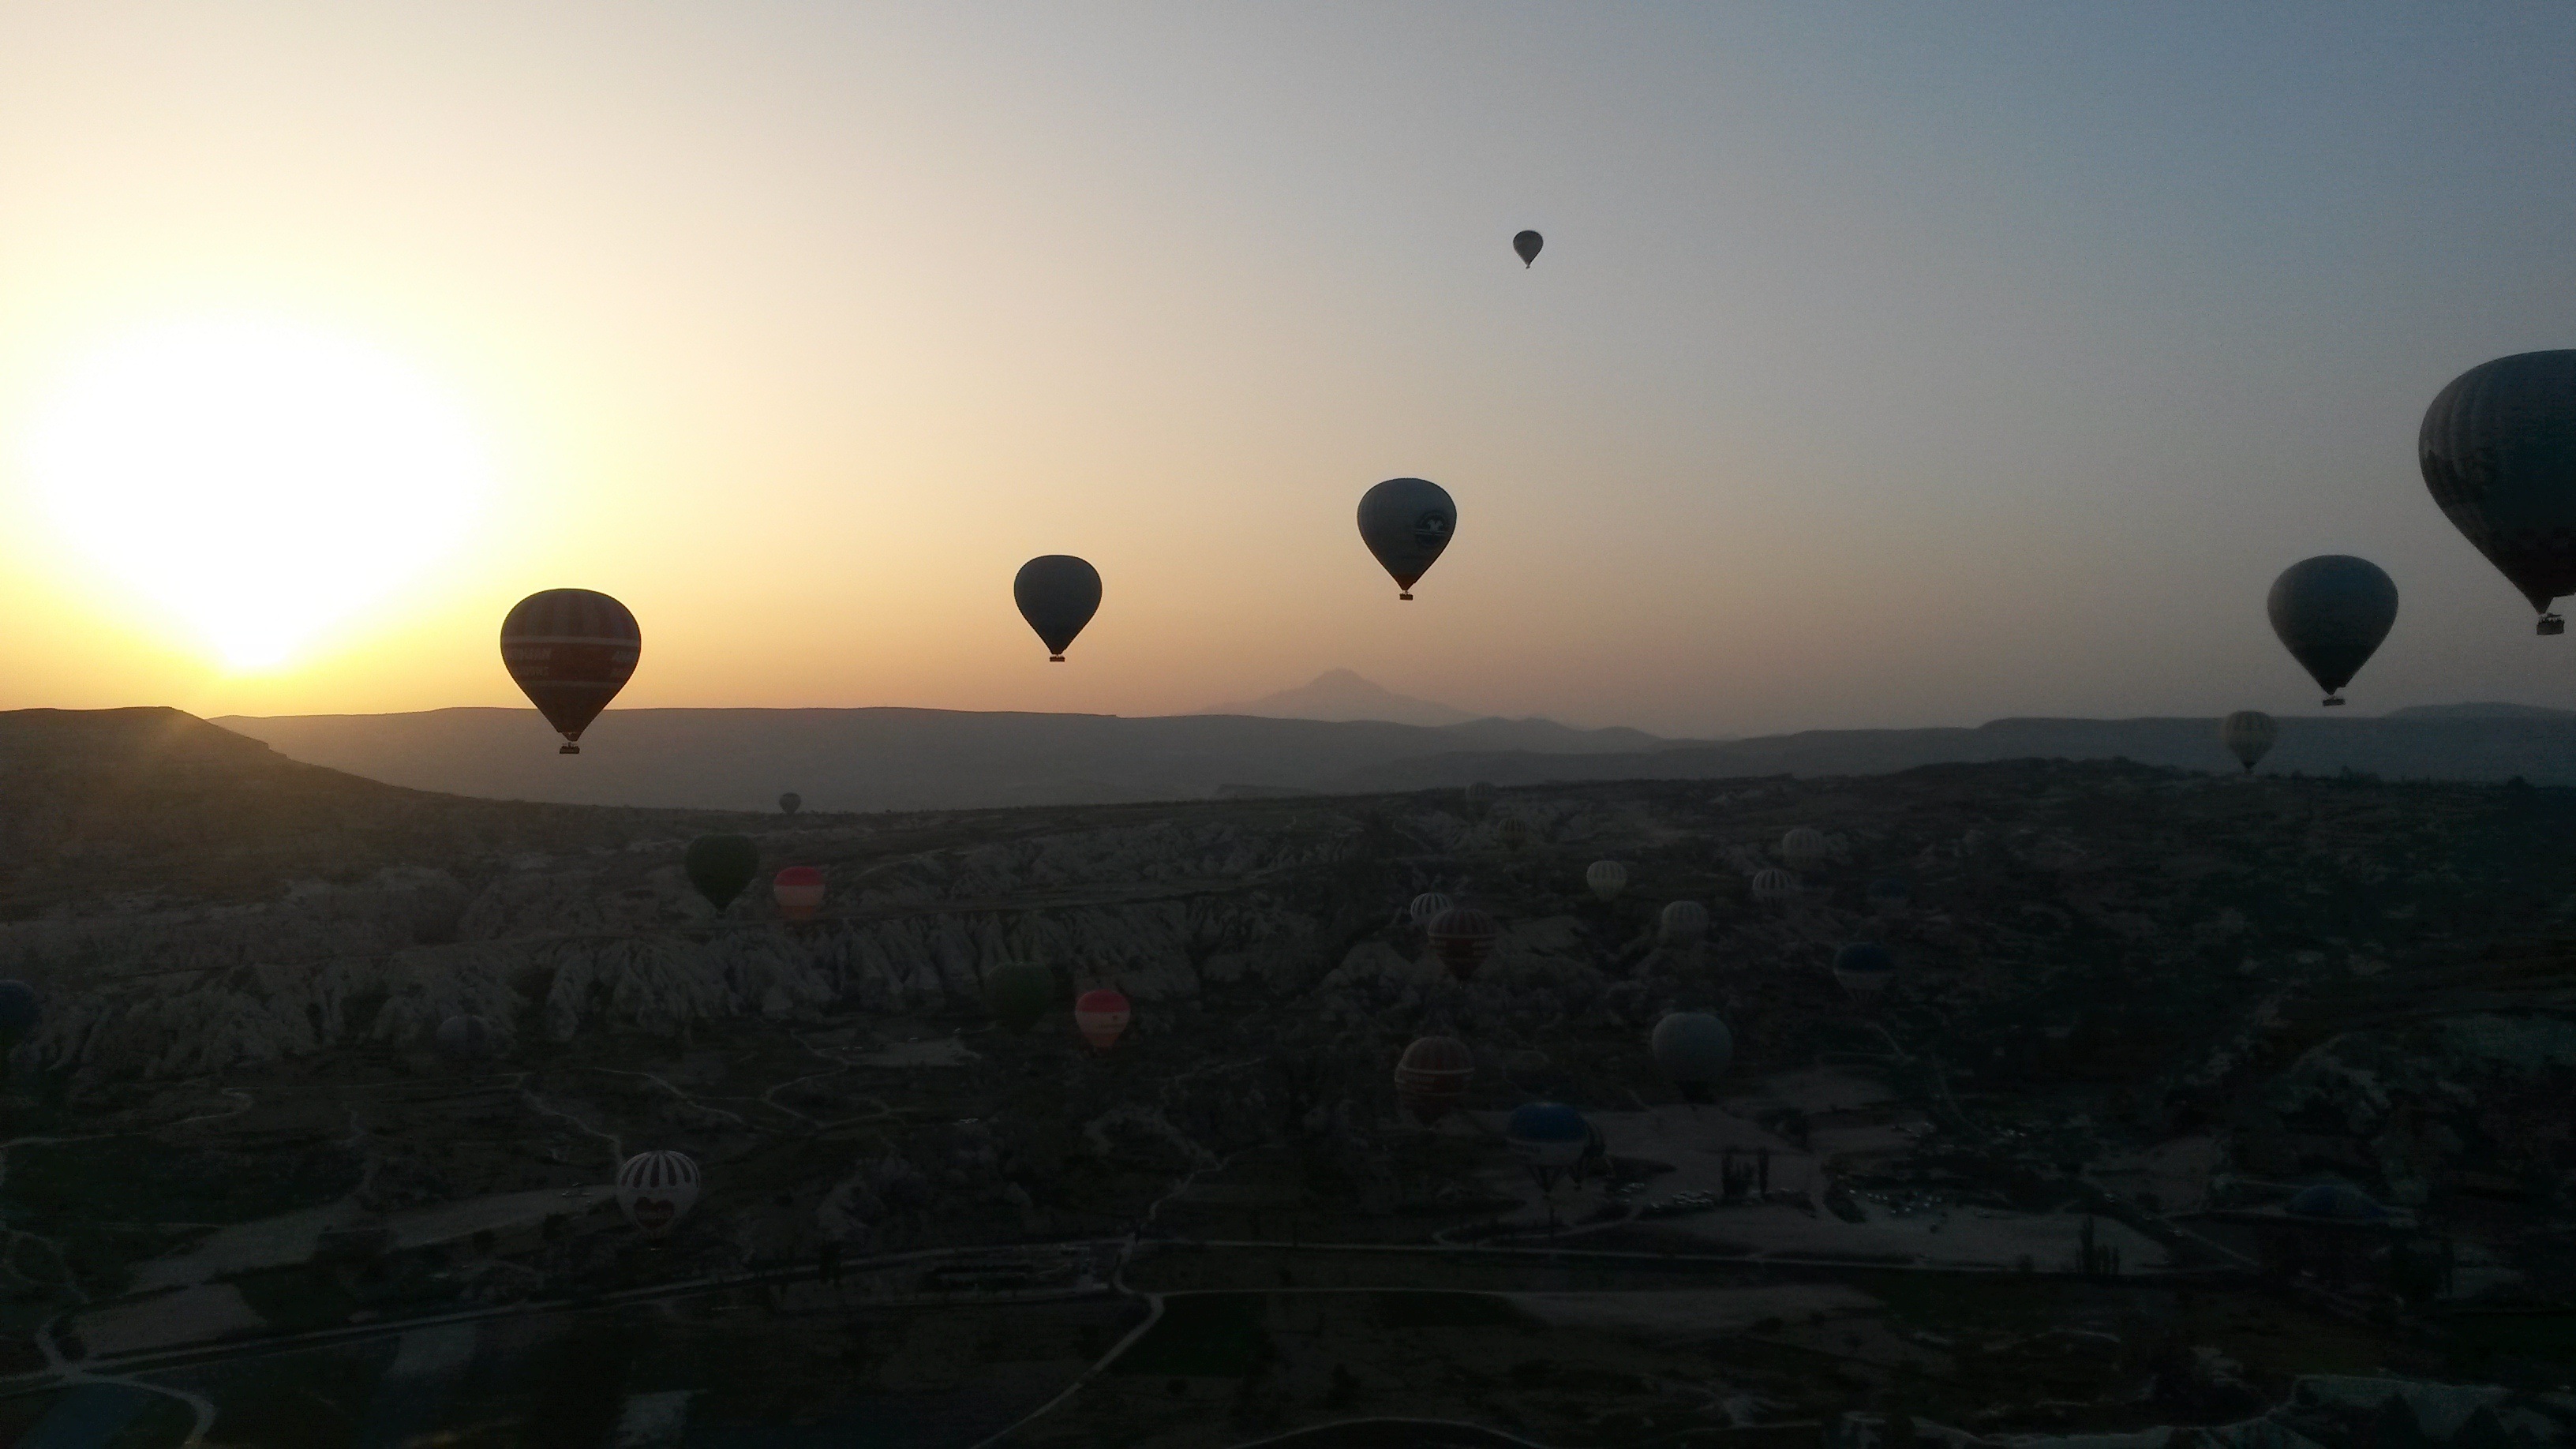
sky, sunrise, sunset, balloon, hot air balloon, adventure, aircraft, vehicle, flight, turkey, cappadocia, hot air ballooning, hot air balloon ride, atmosphere of earth